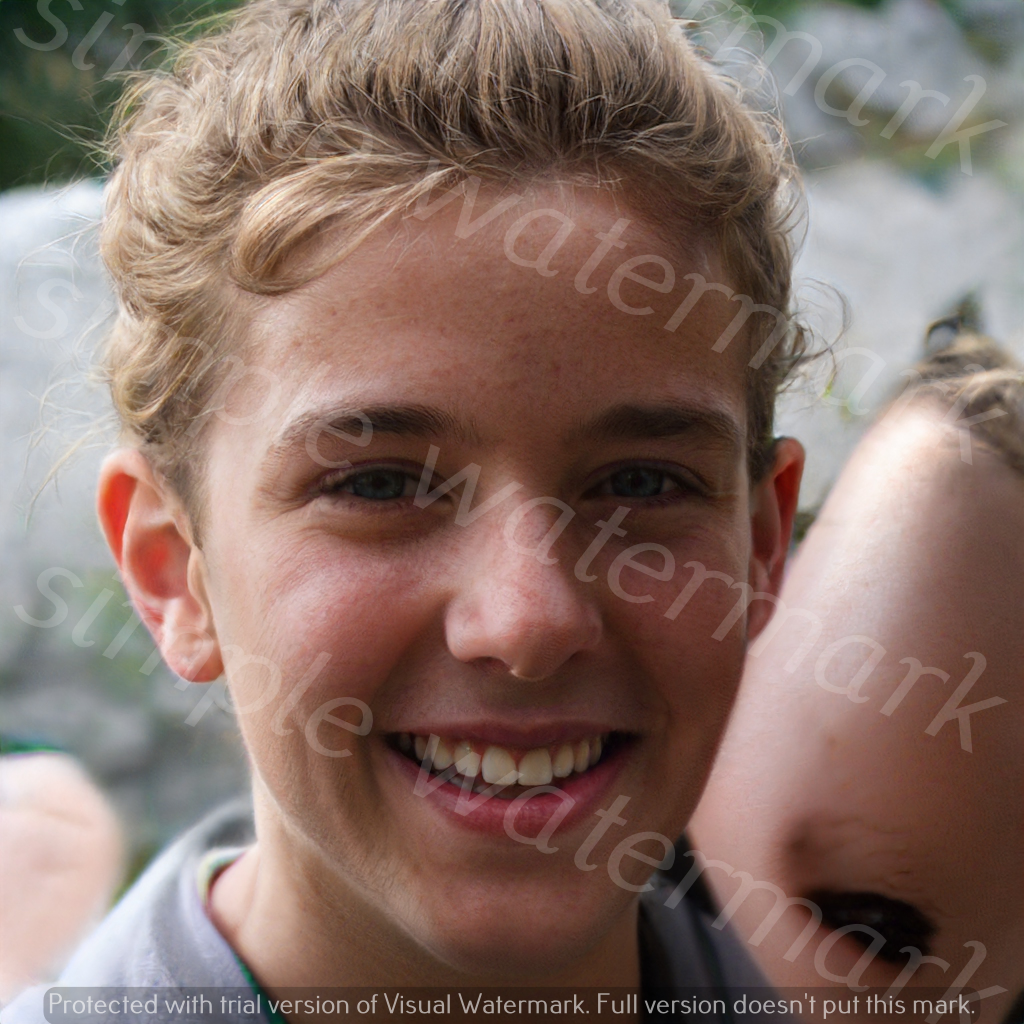
Label: Watermark